Low-frequency radio range

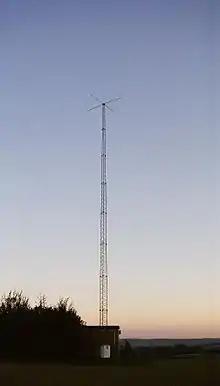
Tall antenna tower on a background of twilight clear sky; small shack is at bottom of tower

The low-frequency radio range also allowed air traffic control to instruct pilots to enter a holding pattern "on the beam", i.e., on one of the low-frequency legs, with the holding fix (key turning point) over the low-frequency radio station, in the cone of silence or over one of the fan markers. The holds were used either during the en route portion of a flight or as part of the approach procedure near the terminal airport. Low-frequency radio holds were more accurate than non-directional beacon (NDB) holds, since NDB holding courses are predicated on the accuracy of the on-board magnetic compass, whereas the low-frequency radio hold was as accurate as the low-frequency radio leg, with an approximate course width of 3°.